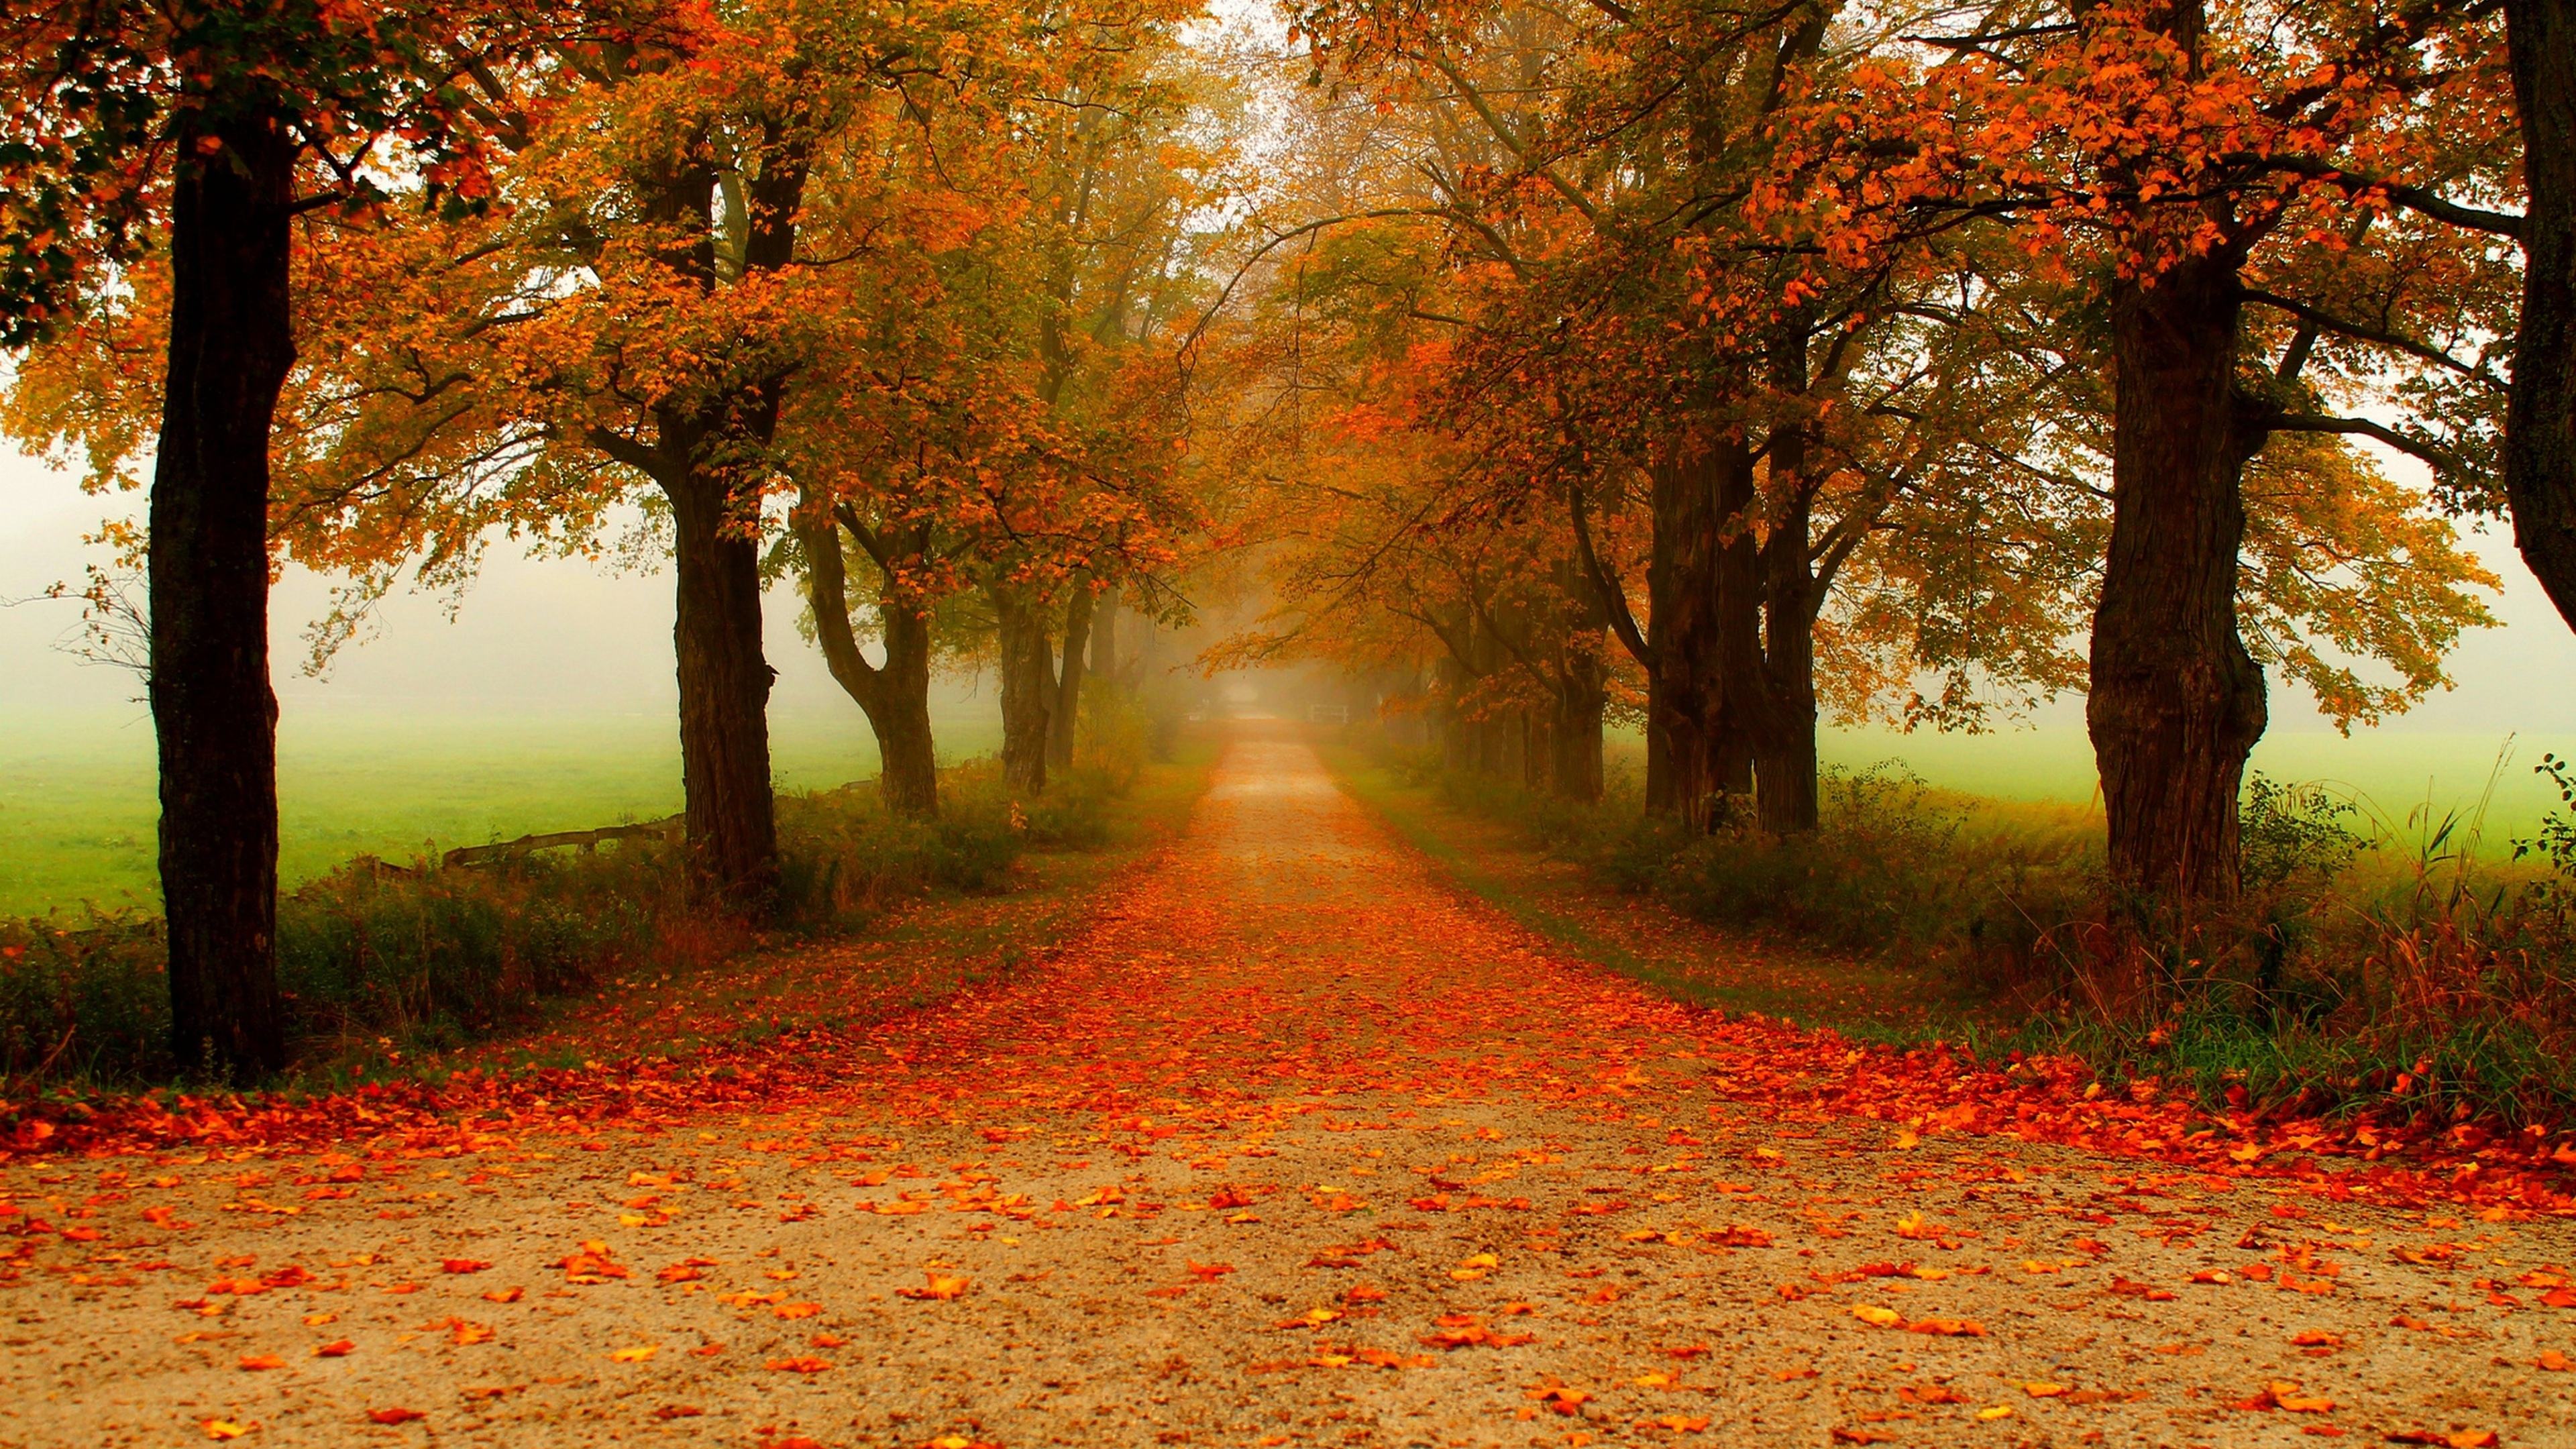
tree, natural landscape, People in nature, nature, leaf, deciduous, autumn, red, atmospheric phenomenon, woody plant, woodland, morning, sunlight, plant, biome, landscape, temperate broadleaf and mixed forest, forest, sky, Northern hardwood forest, branch, grove, theatrical scenery, maple, Tints and shades